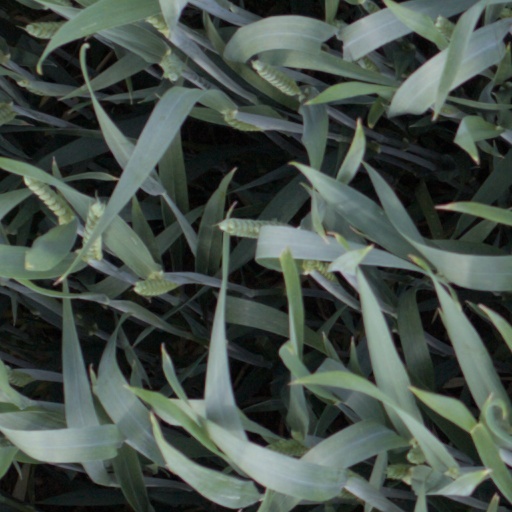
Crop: wheat